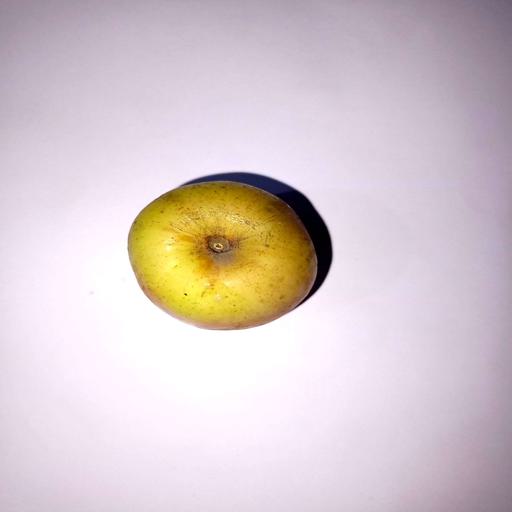
Label: healthy